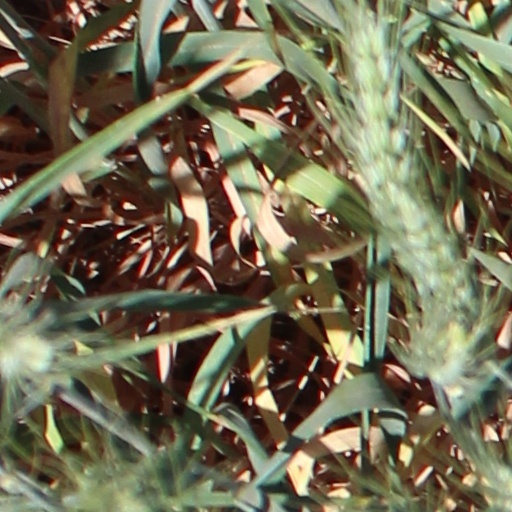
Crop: wheat